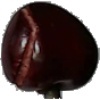
Label: cherry